Henry Moore Foundation

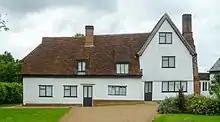
Henry Moore's house, now the headquarters of the Henry Moore Foundation

The Henry Moore Foundation is a registered charity in England, established for education and promotion of the fine arts — in particular, to advance understanding of the works of Henry Moore, and to promote the public appreciation of sculpture more generally. The Foundation is also tasked with administering the sale, exhibition and conservation of Moore's work in perpetuity.